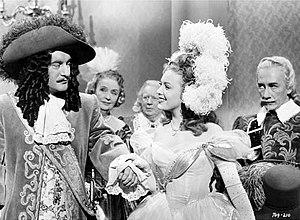
Ambre est un film américain réalisé par Otto Preminger, sorti en 1947, adapté du sulfureux roman du même nom.